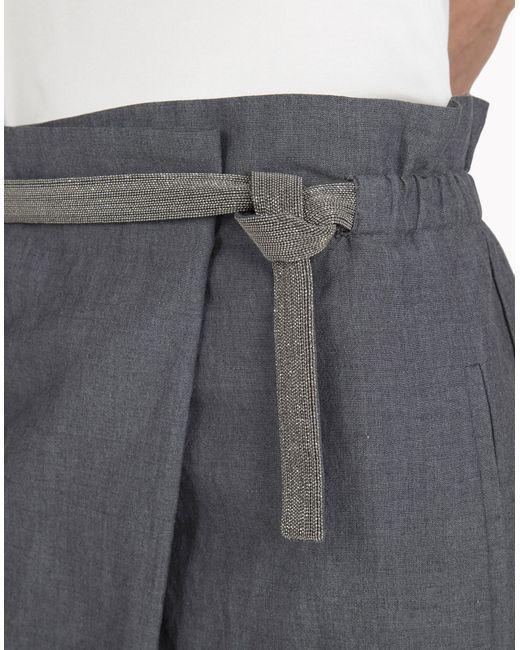
graue Hose mit Seilgürtel Karate